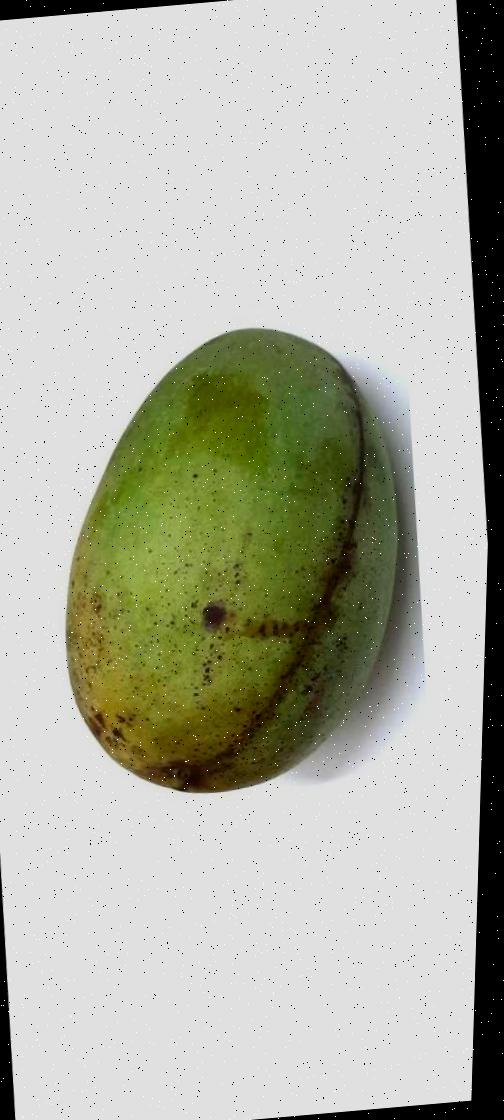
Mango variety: Fazli Shurmai